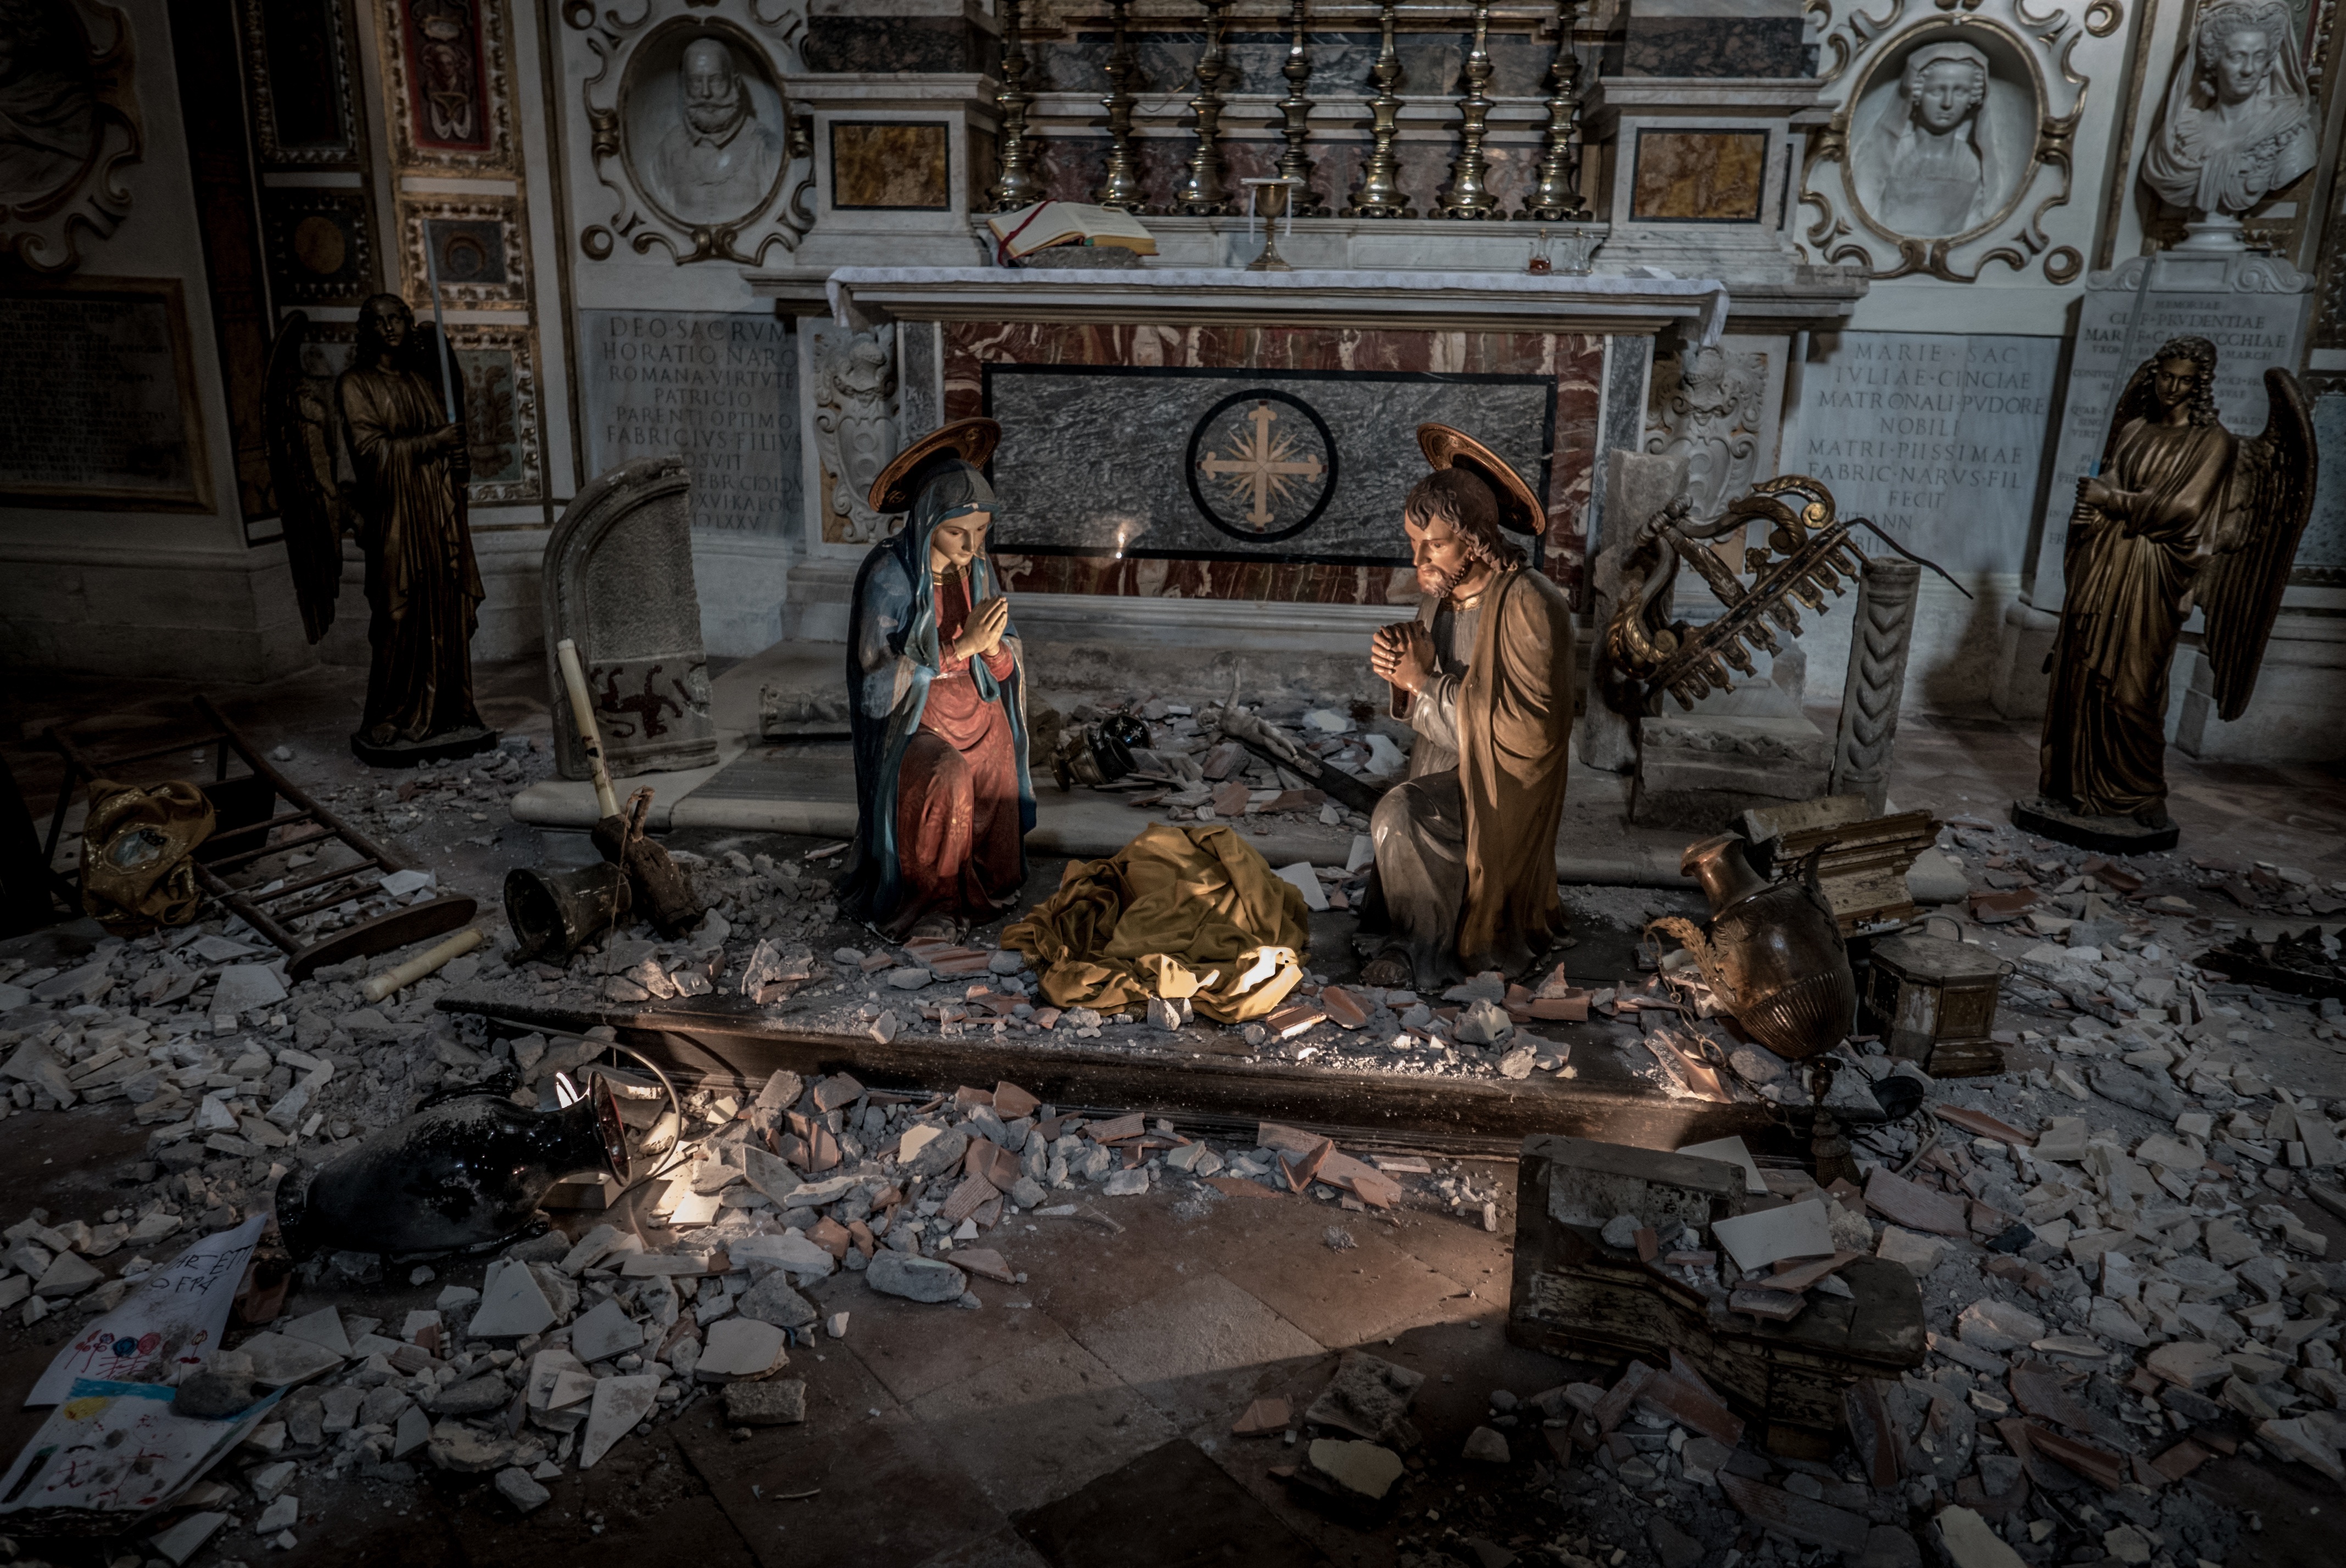
holiday, religion, christian, christmas, baby, religious, christ, family, nativity, mary, jesus, christianity, holy, scene, virgin, joseph, manger, screenshot, mythology, birth, bethlehem, ancient history